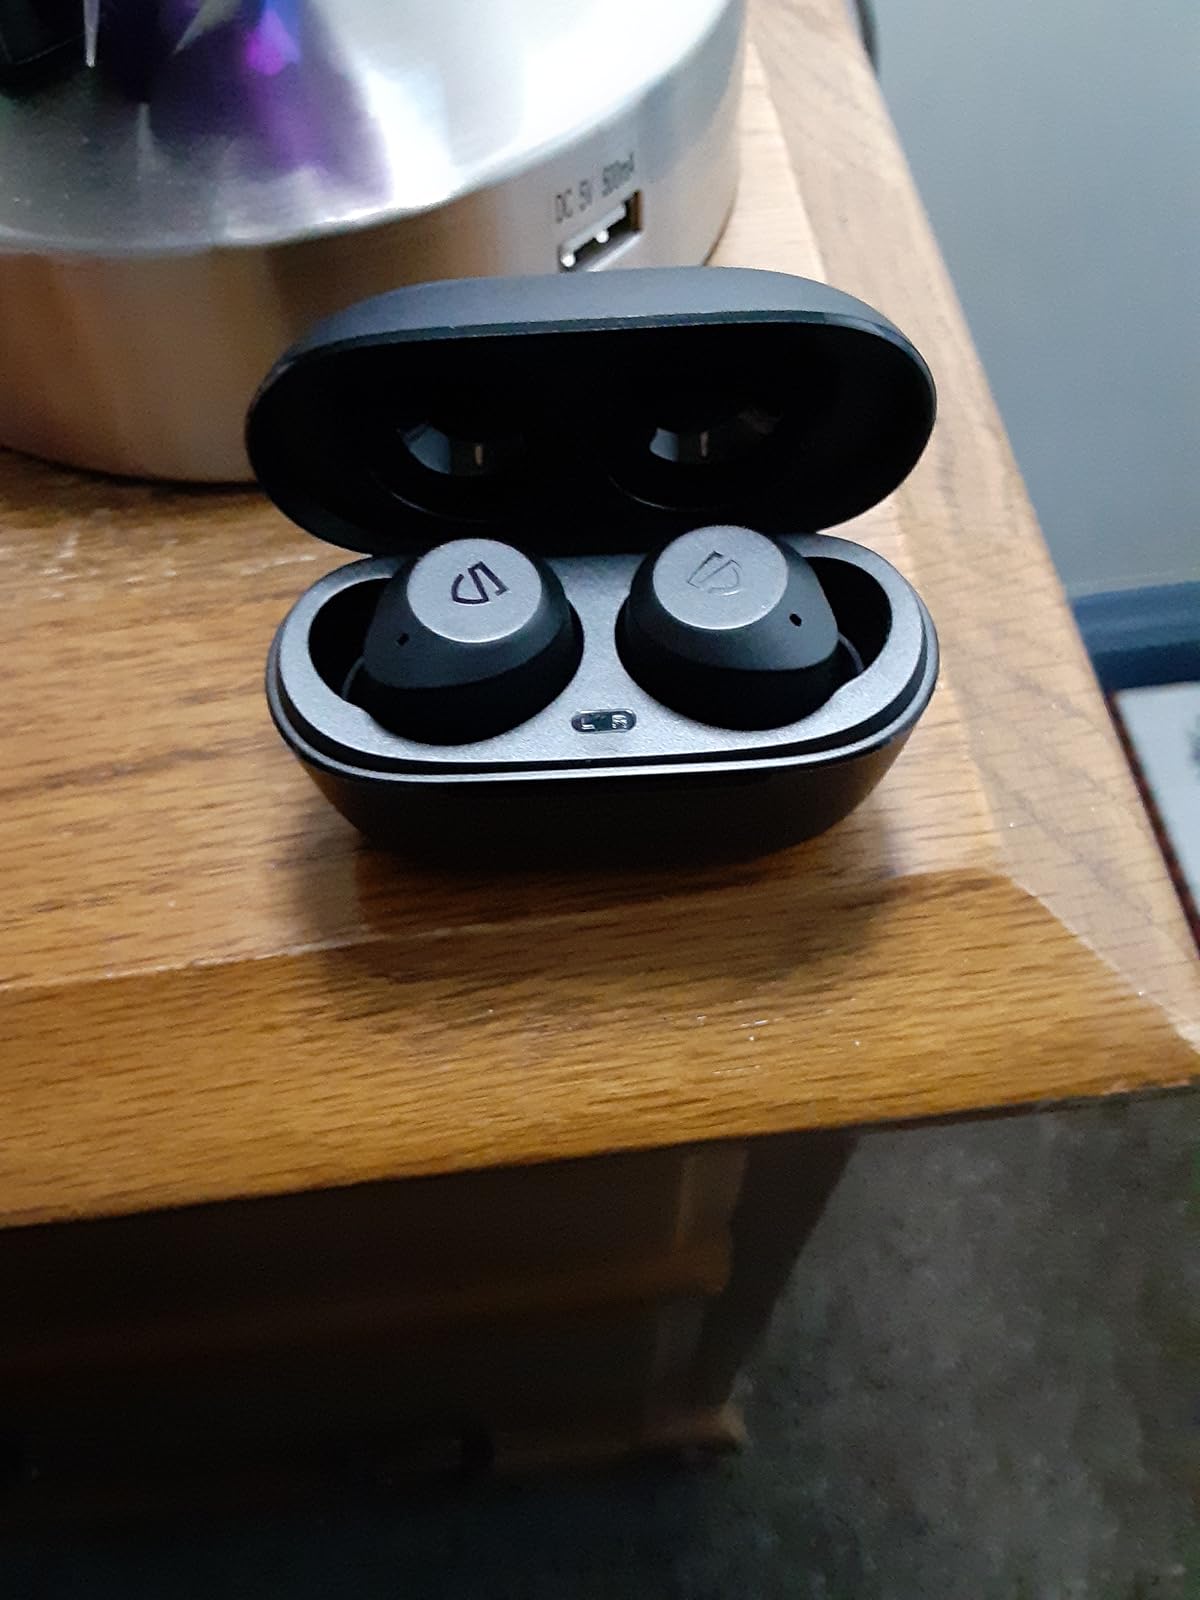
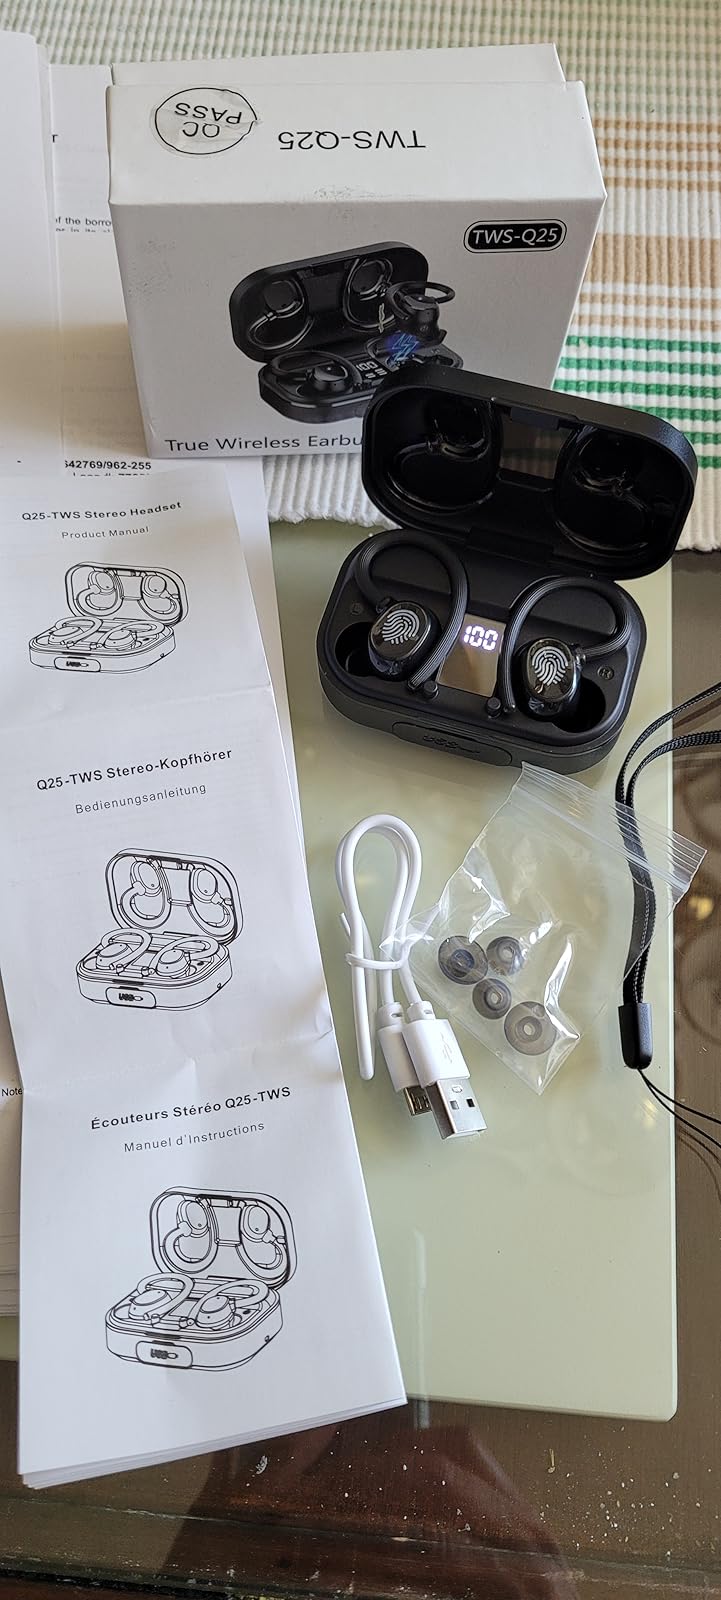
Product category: earbuds
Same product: no